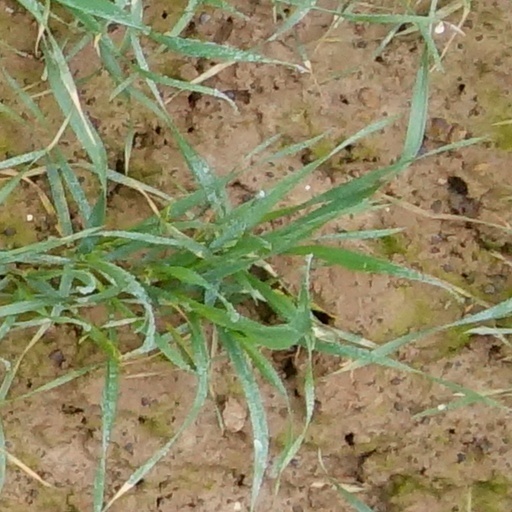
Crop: wheat